Chocolate-covered raisin

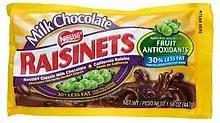
Raisinets, a brand of chocolate-covered raisin

In the United States, they are also known as Raisinets, which is the earliest and one of the most popular brands of the product, currently made by Ferrara, a subsidiary of Ferrero SpA. Raisinets were introduced in the United States in 1927 by the Blumenthal Chocolate Company. Ferrero acquired the brand in 2018 from Nestlé, who had briefly expanded the brand to include milk chocolate-covered dried cranberries and dried cherries from late 2009 through 2013. A large number of other brands also exist, including: